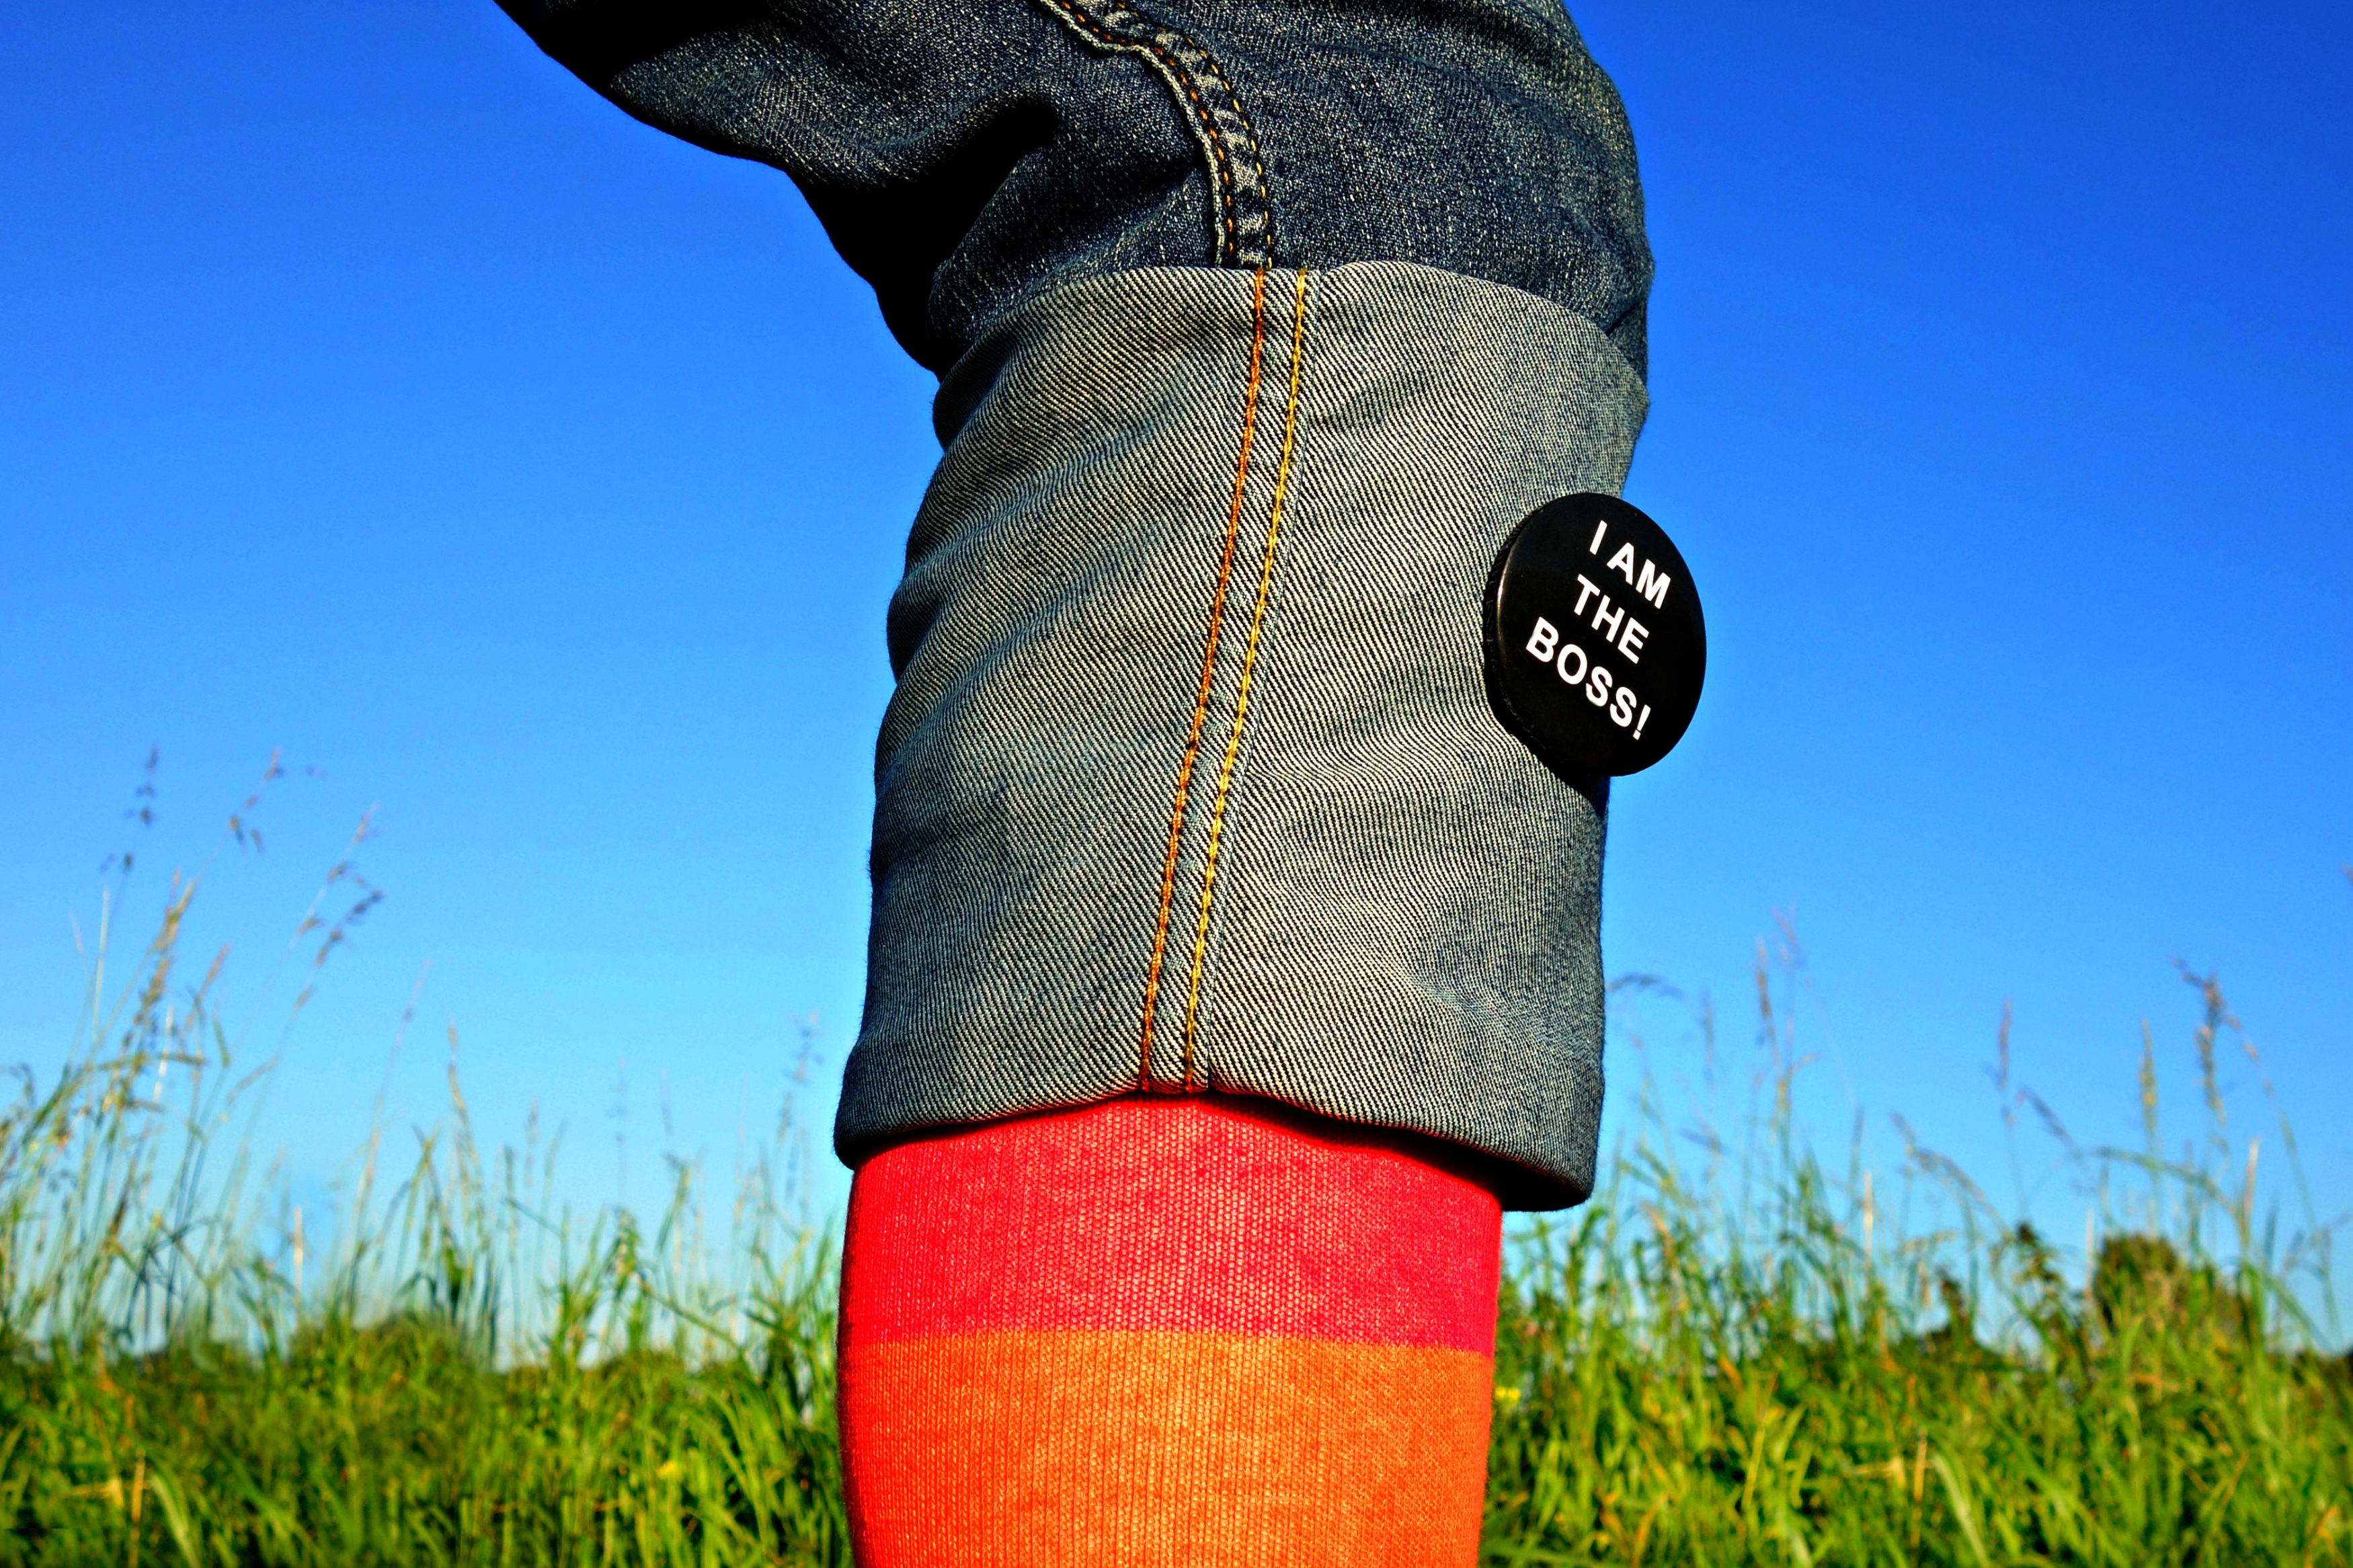
hand, grass, walking, summer, female, leg, jeans, agriculture, cool, footwear, body, socks, badge, hip, fashion model, body part, fashioin